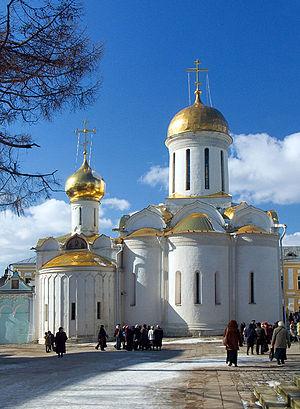
L'icône de la Trinité est une icône russe peinte par Andreï Roublev entre 1410 et 1427, dont le sujet est l'hospitalité d’Abraham, thème de l'Ancien Testament sur lequel se sont penchés les Pères de l'Église pour parler de la Trinité.
La Cathédrale de la Trinité, ou Cathédrale de la Trinité du monastère de la Trinité-Saint-Serge est l'un des édifices les plus anciens de la laure de la Trinité-Saint-Serge située à Serguiev Possad sur l'Anneau d'or de Russie. Elle a été construite en 1422-1423, à la demande de Nikon de Radonège, « en l'honneur et à la gloire » du fondateur du monastère Serge de Radonège. Une châsse en argent conservée dans la cathédrale contient les reliques de Saint-Serge. Jusqu'en 1929, l'icône de Andreï Roublev de la Trinité faisait partie de l'iconostase de la laure de la Trinité-Saint-Serge. Elle est aujourd'hui exposée à la galerie Tretiakov de Moscou.